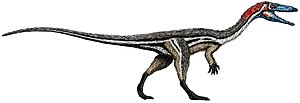
Theropoder / Klassifikation / Kladogram
Theropoder er dinosaurer i ordenen Saurischia kendetegnet ved hule knogler og tre-tåede lemmer. Theropoder var oprindeligt kødædende, men flere theropoder udviklede sig senere til at være planteædere, insektædere, fiskeædere eller altædende. Eksemplarer af theropoder er fundet fra den sene triastid for 231,4 millioner år siden og omfatter de eneste store kødædere der levede på land fra tidlig Jura indtil slutningen af Kridt. I juratiden har fuglene udviklet sig fra små specialiserede theropoder til en større vifte af arter, og efterkommerne er i dag repræsenteret med ca 10.500 fuglearter.